Roman Catholic Diocese of Ełk

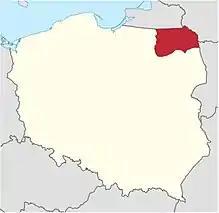
Map of Roman Catholic Diocese of Elk

The Diocese of Ełk is a Latin Church diocese of the Catholic Church located in the city of Ełk in the ecclesiastical province of Warmia in Poland.